Elaine Didier

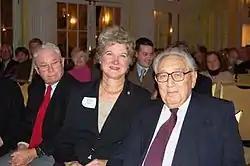
Didier with former Secretary of State Henry Kissinger prior to Kissinger's October 24, 2006 talk at the library

In the years 2001 to 2004, just before Didier took over as director at the Ford Presidential Library and Museum, the complex experienced a significant drop in attendance, largely as a result of a 2001 to 2003 remodel. In a 2006 article, Didier addressed the prior 2001 to 2004 low attendance issue and noted it additionally was a result of the struggling local Michigan economy, where people had less money for discretionary spending. In particular, Didier identified tight local school budgets as accounting for the biggest "visit-killer," which Didier successfully addressed by getting Italian-American diplomat, businessman, and longtime friend of President Ford Peter Secchia to provide a US$300,000 grant that would cover the busing costs from 2006 to 2011 and allow schools to reinstate field trip programs to the Ford complex. In December 2006, President Gerald Ford died, and Didier commented on Ford's views of the complex, stating, "[Ford] wanted both the Library and the Museum to have vibrant educational programs, and he delighted in the thousands of archival research visits made by University of Michigan students and other scholars over the years." She also agreed with Ford's desire that the library and museum be living institutions rather than warehouses preserving documents and artifacts as monuments to Ford.